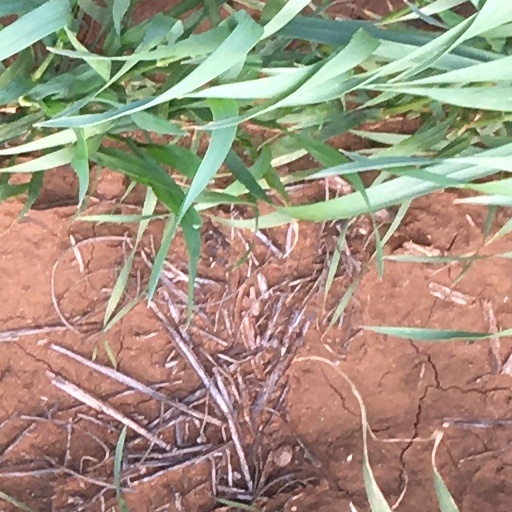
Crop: wheat